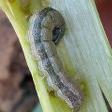
Crop: Onion
Condition: caterpillar-p